Answer in natural language. Considering the relative positions, where is abstract rectangle frame on wall (highlighted by a red box) with respect to white cone floor lamp (highlighted by a green box)? Choose between the following options: left or right
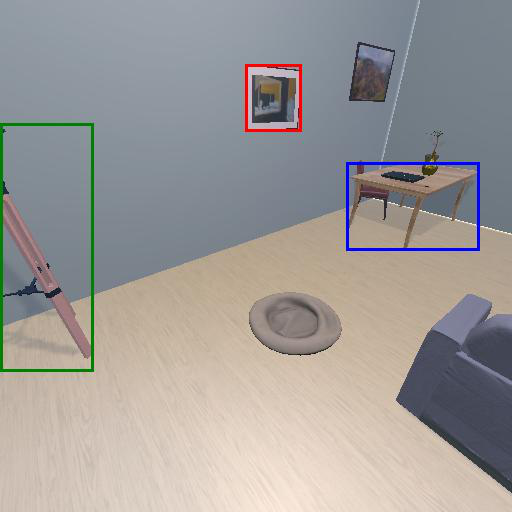
<answer>right</answer>